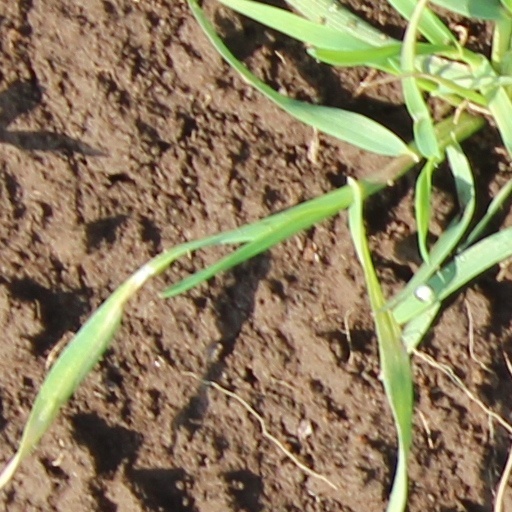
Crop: wheat